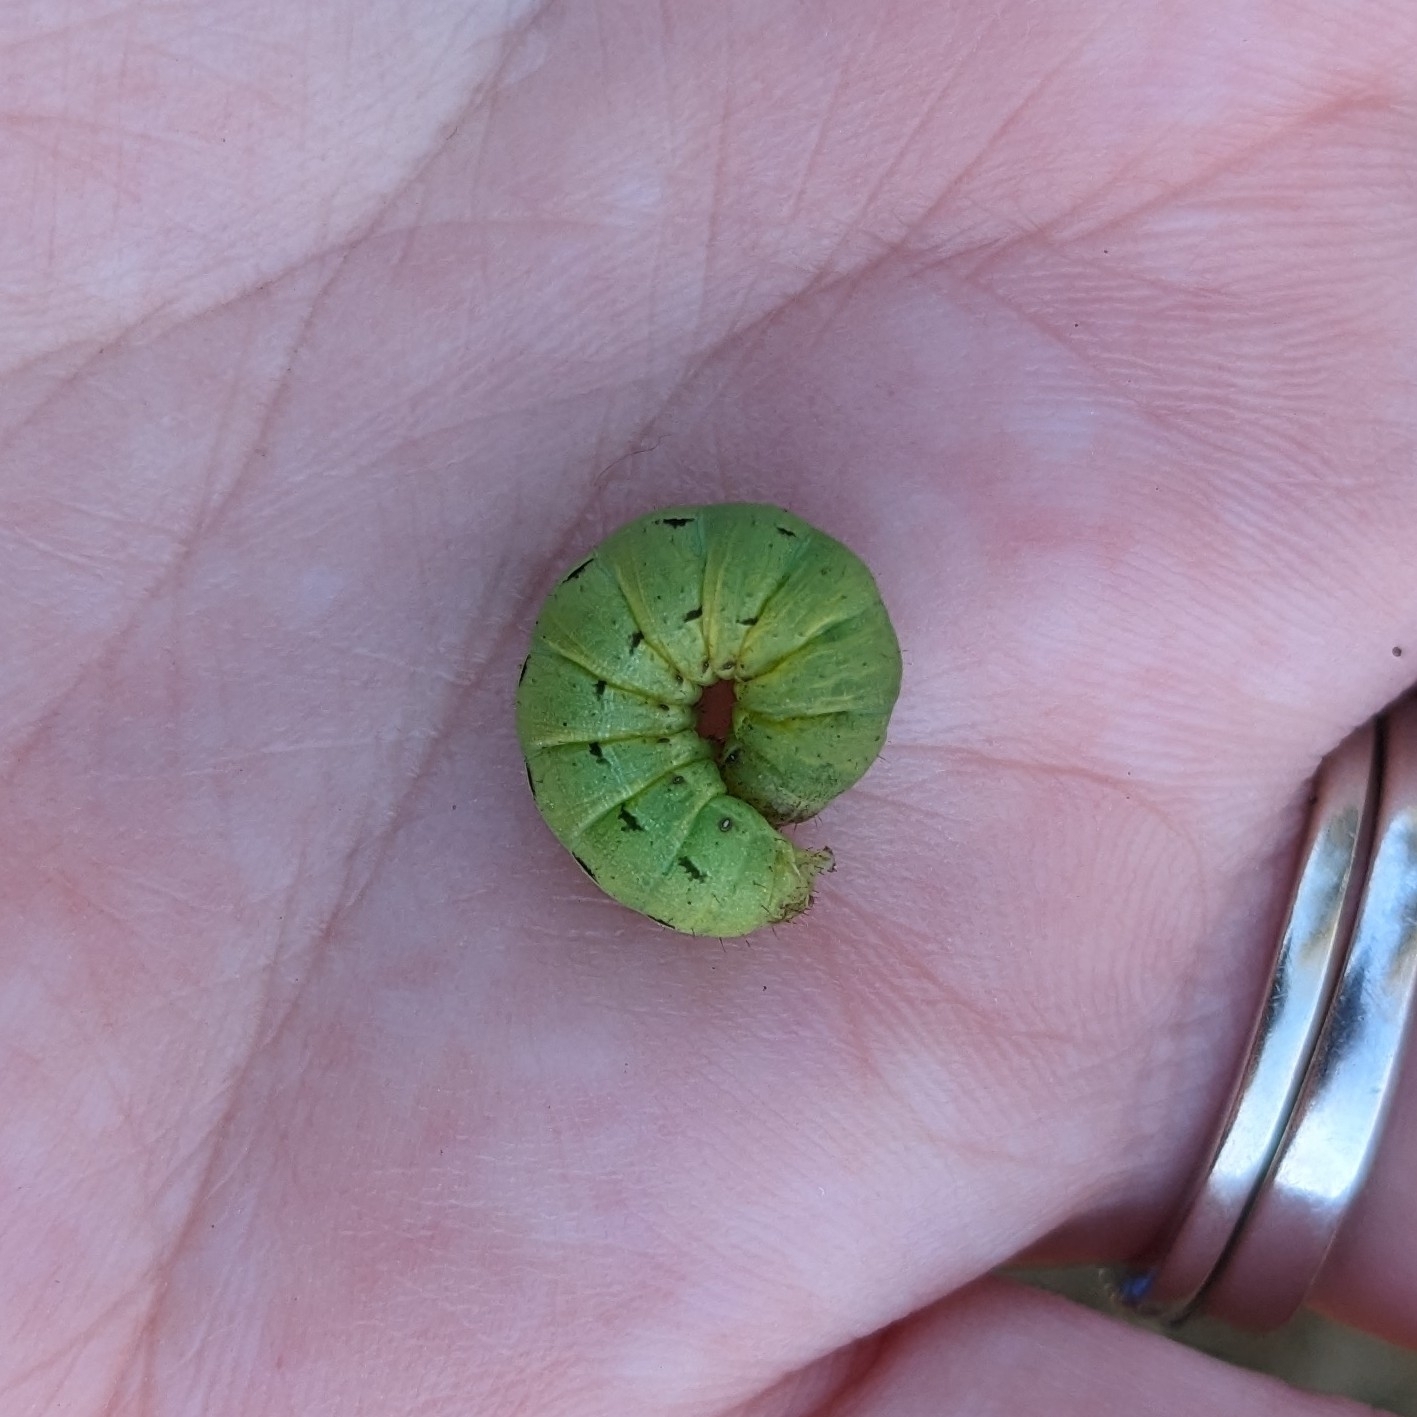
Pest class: cutworms